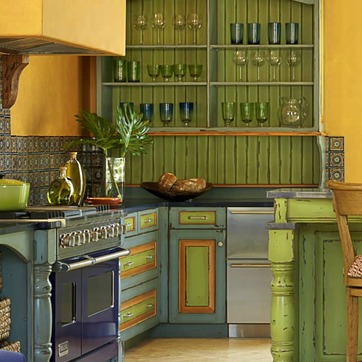
Material: food